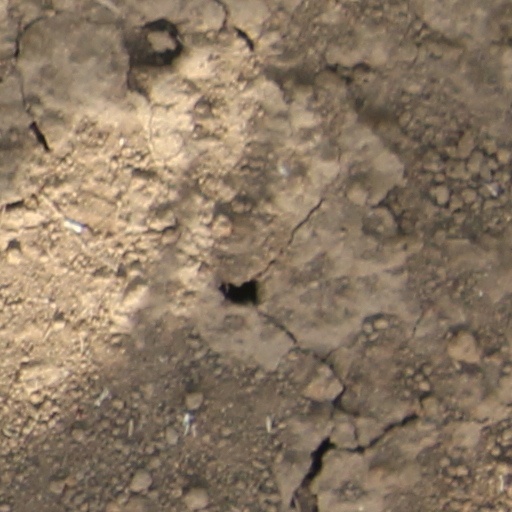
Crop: wheat